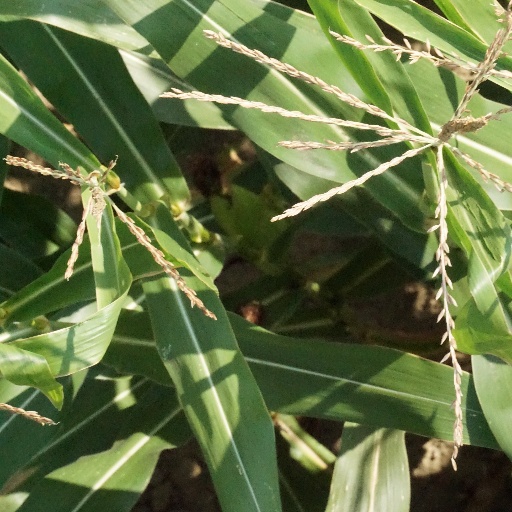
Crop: maize; corn